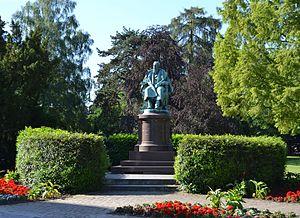
Ernest II, comte de Lippe-Biesterfeld, est un prince allemand.